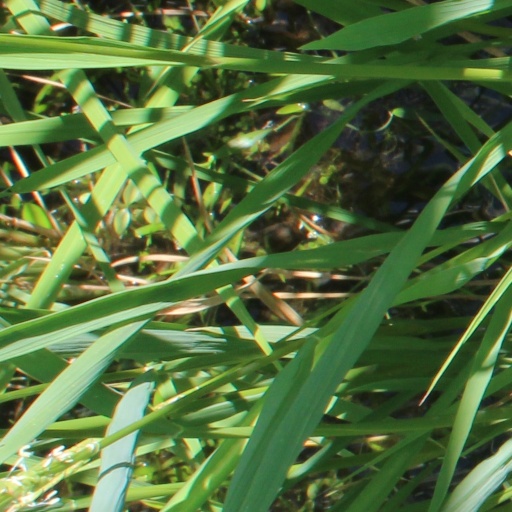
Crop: rice